History of Georgia (country)

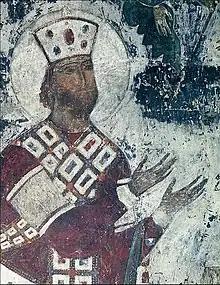
George III as depicted on a medieval fresco from Vardzia

The struggle against the Seljuq invaders in Georgia was led by the young King David IV of the Bagrationi royal family, who inherited the throne in 1089 at the age of 16 after the abdication of his father George II Bagrationi. Soon after coming to power, David created the regular army and peasant militia in order to be able to resist Seljuq colonization of his country. The First Crusade (1096–1099) and the Crusaders' offensive against the Seljuq Turks in Anatolia and Syria favored David's successful campaigns in Georgia. By the end of 1099 David had stopped paying tribute to the Seljuqs and had liberated most of the Georgian lands, with the exception of Tbilisi and Hereti. In 1103 he reorganized the Georgian Orthodox Church and closely linked it with the state by appointing as Catholicos (Archbishop) a Crown Chancellor (Mtsihnobart Ukhutsesi) of Georgia. In 1103–1105 the Georgian army took over Hereti and made successful raids into still Seljuq-controlled Shirvan. Between 1110 and 1118 David took Lori, Samshvilde, Rustavi and other fortresses of lower Kartli and Tashiri, thus turning Tbilisi into an isolated Seljuq enclave.